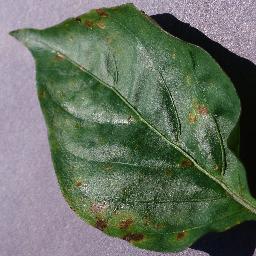
Label: Pepper,_bell___Bacterial_spot